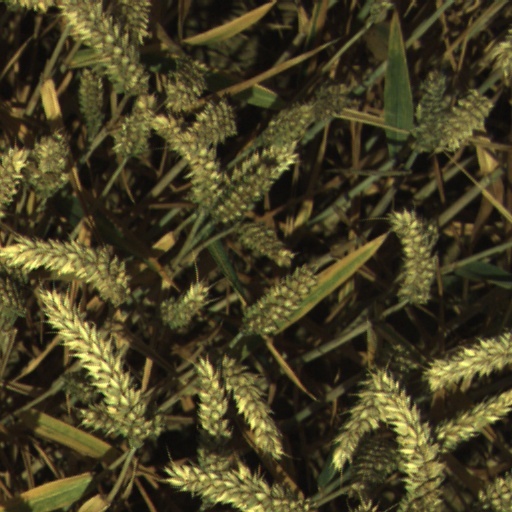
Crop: wheat